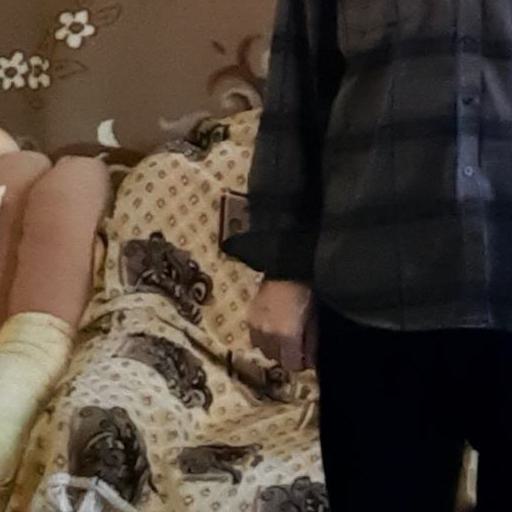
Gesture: no_gesture